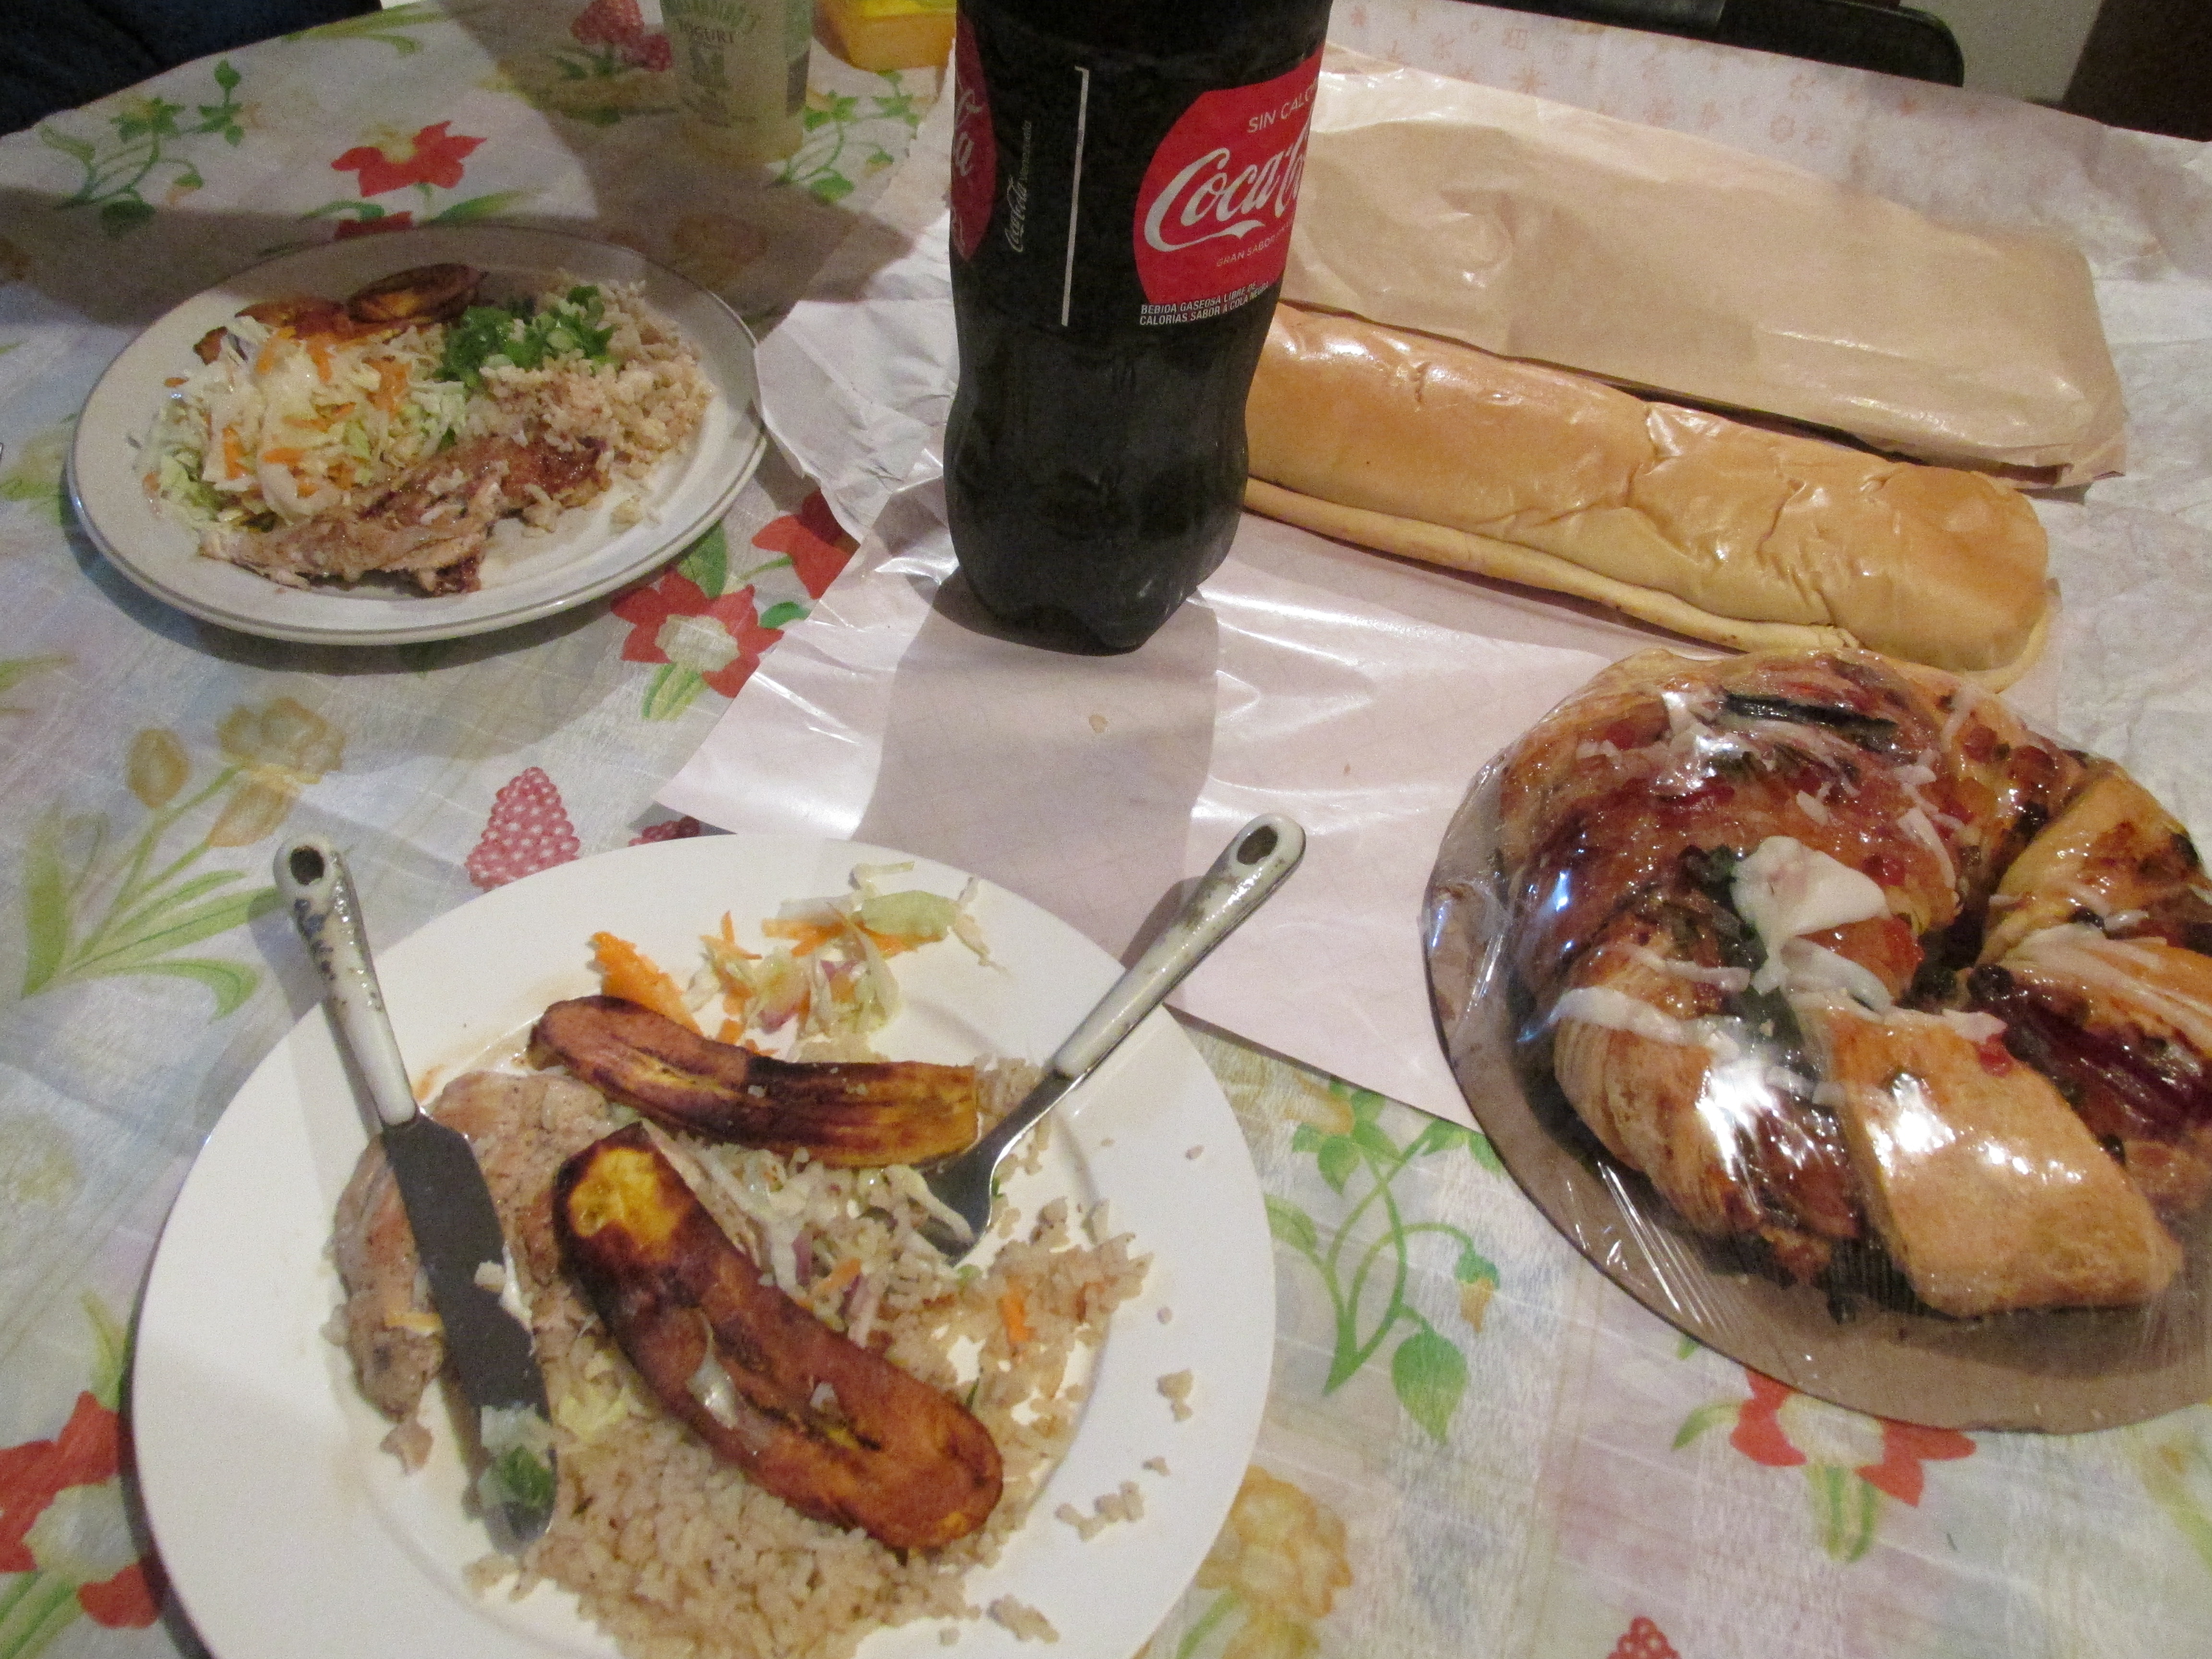
Typist Food, food, hamburger, cheese, dinner, lunch, breakfast, meat, meal, cooking, cook, rice, chicken, banana, fruits, hungry, eat, eating, dish, dishes, venezuela, milk, china, cuisine, ingredient, produce, bratwurst, supper, weisswurst, full breakfast, german food, sausage, brunch, comfort food